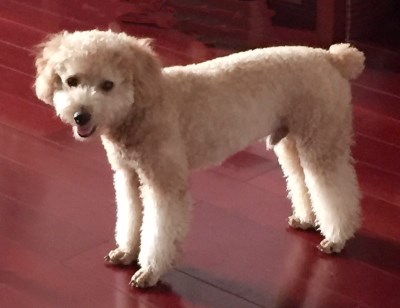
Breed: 2925-n000114-toy_poodle